Andrew Aydin

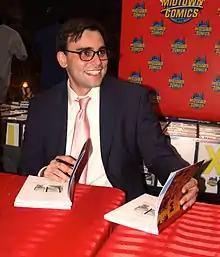
Aydin at a book signing for "" at Midtown Comics in Manhattan

Andrew Aydin (born August 25, 1983) is an American comics writer, known as the Digital Director & Policy Advisor to Georgia congressman John Lewis, and co-author, with Lewis, of "March", Lewis' #1 "New York Times" bestselling autobiographical graphic novel trilogy.